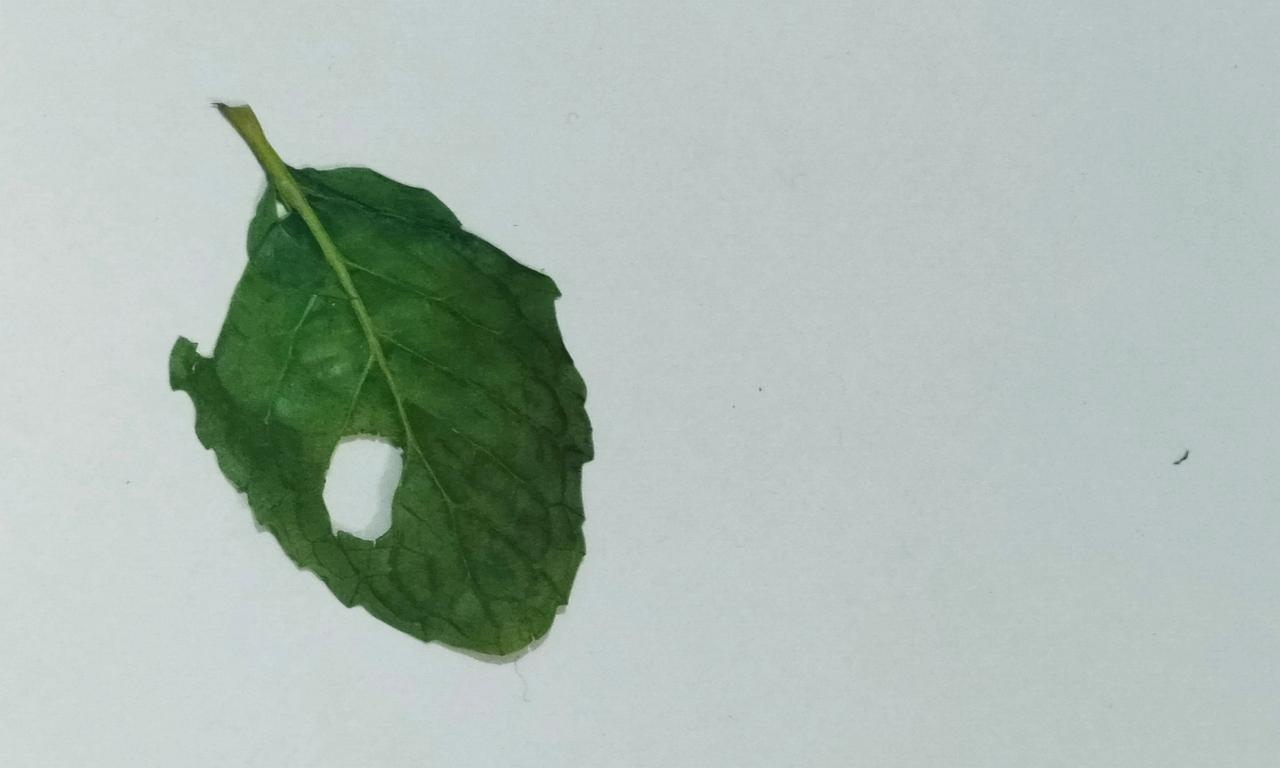
Label: Dried